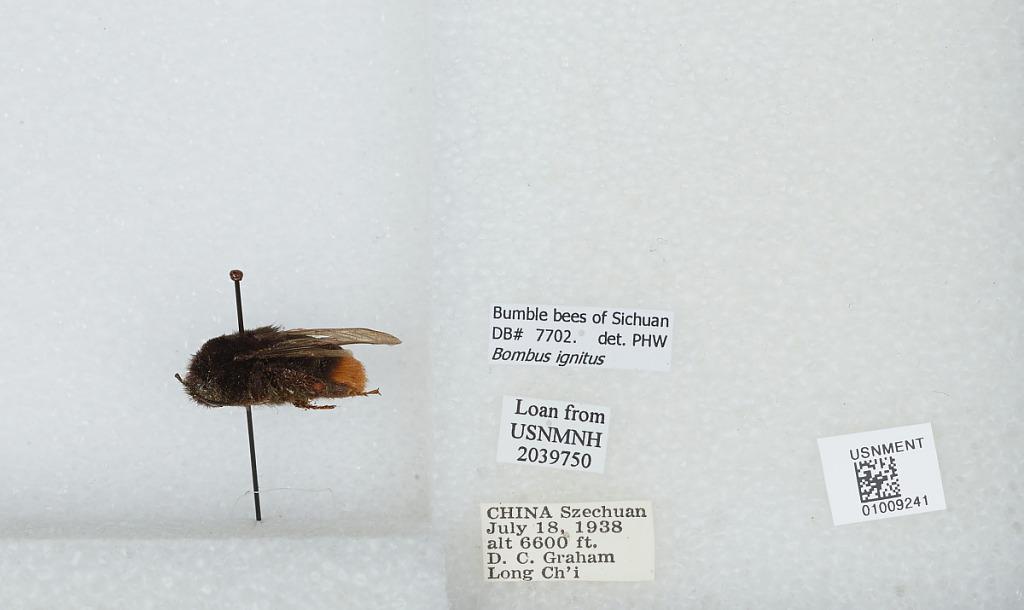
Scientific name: Bombus (Bombus) ignitus Smith
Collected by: D. Graham
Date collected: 1938-7-18
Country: China
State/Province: Sichuan
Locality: Long Ch'i